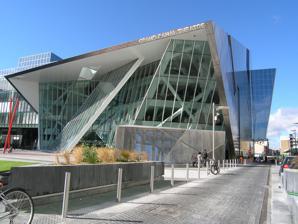
Building: Bord Gáis Energy Theatre
Country: Ireland
Year built: 2010
Ireland's largest all-seated indoor theatre Bord Gáis Energy Theatre Exterior venue with former signage (c.2010) Bord Gáis Energy Theatre Location within Dublin City Former names Grand Canal Theatre (2010–12) Address Grand Canal Square Dublin 2 D02 PA03 Ireland Coordinates 53°20′39″N 6°14′24″W / 53.34425°N 6.24004°W / 53.34425; -6.24004 Public transit Grand Canal Dock DART Owner Crownway Investments Operator Live Nation Ireland Capacity 2,111 Acreage 0.8 acre Construction Broke ground 9 January 2007 ( 2007-01-09 ) Opened 18 March 2010 ( 2010-03-18 ) Construction cost €80 million Architect RHWL Studio Liebskind McCauley Daye O'Connell Architects - Executive Architects Project manager Lafferty Structural engineer Arup Group Main contractors Sisk Group Website Venue Website Building details Design and construction Developer Chartered Land Other designers Billings Design Associates Martha Schwartz Partners McCauley Daye O'Connell Architects Pritchard Themis Permasteelisa Arts Team Michael Slattery Associates Bruce Shaw Quantity surveyor Davis Langdon The Bord Gáis Energy Theatre (originally the Grand Canal Theatre ) is a performing arts venue, located in the Docklands of Dublin , Ireland . It is Ireland's largest fixed-seat theatre. It was designed by Daniel Libeskind for the DDDA , built by Joe O'Reilly (Chartered Land), and opened by Harry Crosbie on 18 March 2010. It is owned by Bernie and John Gallagher (of Doyle Hotels ), who bought the theatre in 2014 from NAMA , through their company, Crownway. History The site in 1985 prior to demolition The site originally housed various buildings and structures of the Dublin Gasworks Company which were demolished in 1985 and decontaminated by the DDDA in the late 1990s and early 2000s at a cost of over €50m. Development (2004–2010) The front of the Daniel Libeskind designed Bord Gáis Energy Theatre pictured from the Martha Schwartz designed Grand Canal Square plaza Grand Canal Theatre (13,765 ext. / 10,882 int. square metres, 2,111 seats) is the largest fixed seated theatre in Ireland, and the only Irish theatre with a stage capable of hosting major London West-End shows . It would rank as the 4th largest London West-End theatre , and exceeds the capacity of all New York Broadway theatres . The theatre was built by Joe O'Reilly of Chartered Land (Castlethorn), on a 0.8-acre site, at a reported cost of €80 million (incl. land), to the specifications of the Dublin Docklands Development Authority (or "DDDA"). The cost of the theatre was funded by the sale of two sites, on either side of the theatre, that Joe O'Reilly purchased from the DDDA in 2006. Therefore, as well as the Grand Canal Theatre, O'Reilly built the south office block (2 Grand Canal Square at 150,000 gla sq ft), and north office blocks (4 & 5 Grand Canal Square at 225,000 gla sq ft), as well as a 222-space car-park (underneath the Grand Canal Square plaza). Polish-American starchitect Daniel Libeskind designed the theatre for the DDDA in 2004 (who were regenerating the area). Studio Liebskind also designed the office blocks on either side of the theatre (2, 4 & 5 Grand Canal Square) to ensure O'Reilly's scheme was integrated. Studio Liebskind collaborated with RHWL architects in London (theatre specialists) and McCauley Daye O'Connell architects in Dublin (executive architects). Construction started on the theatre in January 2007 and finished in late 2009. The main contractor was John Sisk & Sons and Arups were the main engineers. The DDDA 's wider development of the Grand Canal Square ( Grand Canal Dock regeneration project), included another office block (1 Grand Canal Square at 125,000 sq ft, completed in 2007), a 5-star Hotel (the Manuel Aires Mateus designed, Marker Hotel, completed in 2012 but to a lower specification ) and a Martha Schwartz designed 10,000 sq ft central piazza (on a "red carpet" theme, integrating with the Liebskind theatre, completed in 2008). Ownership (2010 onwards) Owner Harry Crosbie at the opening night of the theatre on 18 March 2010 As construction began in January 2007, the DDDA reportedly proposed the Grand Canal Theatre to the State (Department of Arts and Culture) or the Abbey Theatre , or as a new venue for National Concert Hall , but neither were able to meet the cost of fit-out (circa €4m), or handle the scale of the venue. The theatre was purchased by Dublin Docklands-based businessman Harry Crosbie (co-owner of Point Theatre, now 3Arena , amongst other docklands properties) for €10m in July 2007 from Joe O'Reilly.  Crosbie borrowed the purchase price, plus another €3.8m for the fit-out, from Allied Irish Banks ("AIB"). Crosbie then leased the management contract for the Grand Canal Theatre to Live Nation (who were also co-owners, and managers, of the 3Arena ). Crosbie officially opened the Grand Canal Theatre with a performance of Swan Lake by the Russian State Ballet of Siberia on 18 March 2010. The Grand Canal Theatre was formally renamed the Bord Gáis Energy Theatre on 7 March 2012 as part of a 6.5-year naming rights deal with Bord Gáis Energy worth a reported €4.5 million (or €700k per year). The theatre was put into receivership by the NAMA in April 2013. Crosbie's AIB theatre loans had been transferred to NAMA, however, Crosbie had larger loans with NAMA on various docklands projects (e.g. Point Village ). He unsuccessfully fought the foreclosure by NAMA's receiver, Grant Thornton . Grant Thornton took control of the theatre for NAMA, however Live Nation continued to manage the venue and support the sales process with CBRE . The theatre was sold in September 2014 on behalf of Grant Thornton for €28m (twice what Crosbie paid in 2007, and 40% above CBRE's €20m asking), to Bernie and John Gallagher (of Doyle Hotels ), one of Ireland's richest hotel couples.  They had not previously owned a theatre or concert venue. LiveNation remain as venue managers (not clear if this is Harry Crosbie's original lease or a new management agreement with Bernie and John Gallagher). Operational performance View out from inside the theatre Filed accounts (including 2014 CBRE sales materials ), indicate that the Bord Gáis Energy Theatre: sells circa half a million tickets per year; hosts circa 330 events per year (including afternoon and evening shows), close to busiest UK theatres of 350 per year; 70% of events are described as West-End musicals , and 20% are described as West-End theatre ; makes circa €8m in revenues per year (tickets, food and beverage, venue hire and naming rights) makes circa €1.5m in EBITDA , and circa €1m in pre-tax profit (there is some ambiguity over the definition of EBITDA and pre-tax profit). Events Productions As per above, the Bord Gáis Energy theatre imply that circa 90% of the events are West-End musicals and West-End theatre shows. The following West End shows have been shown in the theatre: Wicked (2013, 2018 and 2024) The Lion King (2013, 2022, 2023) Blood Brothers (2014) Dirty Dancing (2014 and 2023) War Horse (2013) Miss Saigon (2017) Les Misérables (2018–2019) Kinky Boots (2019) The Book of Mormon (2021) Hamilton (2024) The following other notable performances have been shown in the theatre: In March 2010, the theatre hosted a performance of Swan Lake by the Russian State Ballet of Siberia on 18 March 2010. Also in March 2010, the theatre hosted a classical Chinese dance performance Shen Yun by Shen Yun Performing Arts on 28 March 2010. In September 2014, TEDxDublin was held in the theatre. In March 2016, the theatre hosted ' RTÉ Centenary ', a concert for television to mark the one hundredth anniversary of the 1916 Rising . In 2022, it hosted Carmen starring Paula Murrihy . Performers Samantha Mumba The Beach Boys Robert Plant Josh Groban Tony Bennett Gavin James Incubus Leo Sayer Marti Pellow Suede David Gray Josh Ritter Maroon 5 Jedward Tori Amos Alexandra Burke Norah Jones Kraftwerk Damien Rice Conor Oberst The Waterboys Janet Jackson Why Don't We Rebecca Storm See also Dublin Docklands Development Authority Daniel Libeskind Martha Schwartz Grand Canal Docks West End theatre Broadway theatre Bord Gais Energy References